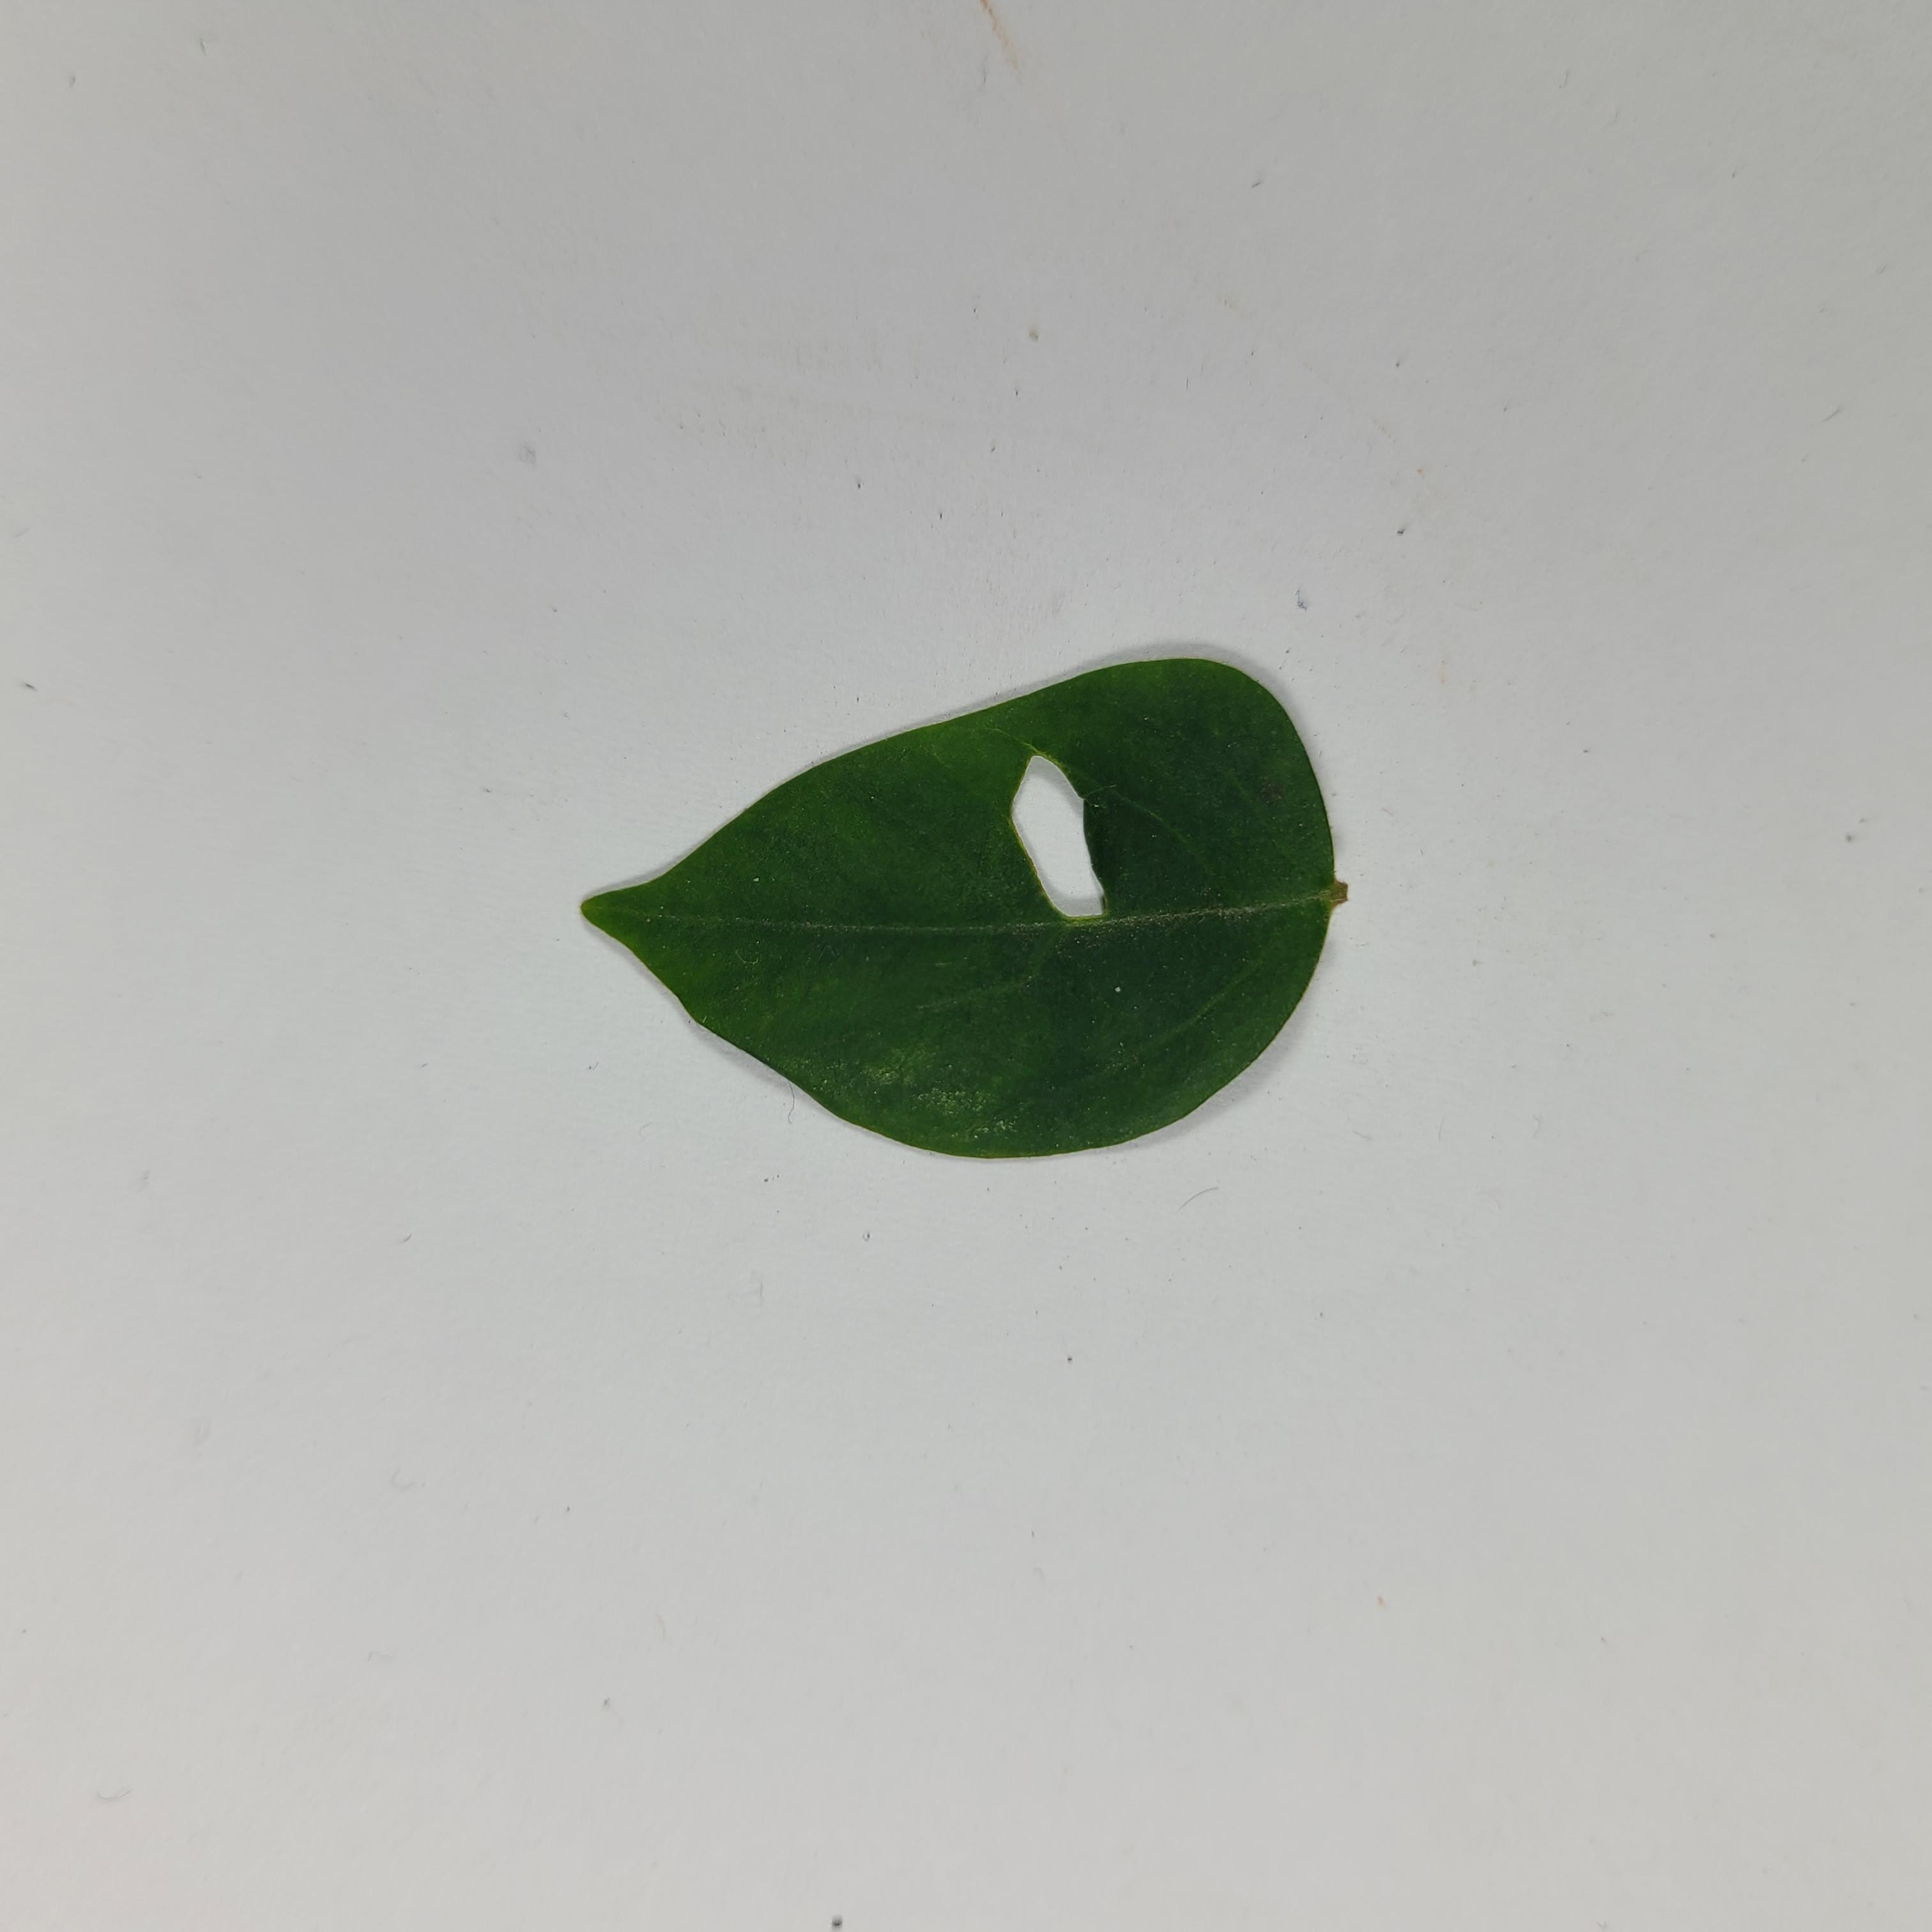
Label: Insect Hole leaves